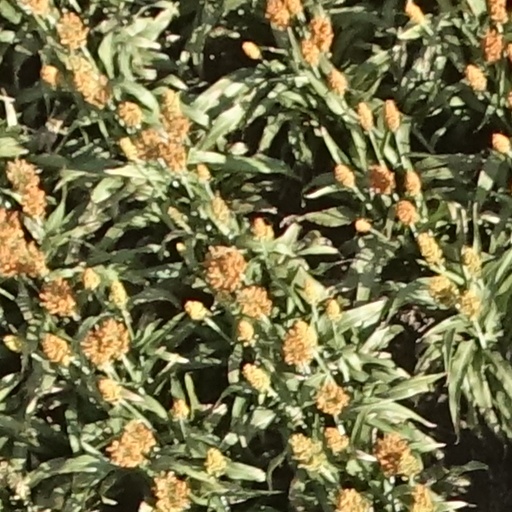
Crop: sorghum